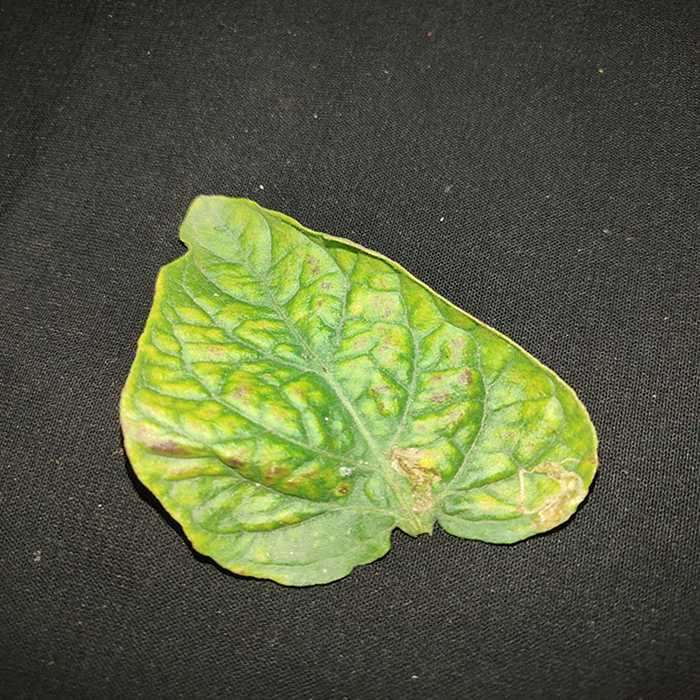
Plant: Tomato
Label: Tomato spotted wilt